Daedalus

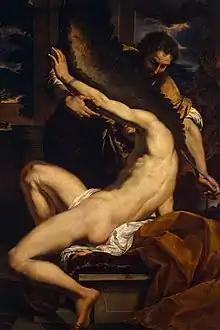
"Daedalus and Icarus", c. 1645, by Charles Le Brun (1619–1690)

Poseidon had given a white bull to King Minos to use it as a sacrifice. Instead, the king kept the bull for himself and sacrificed another. As revenge, Poseidon, with the help of Aphrodite, made King Minos's wife, Pasiphaë, lust for the bull. Pasiphaë asked Daedalus to help her. Daedalus built a hollow, wooden cow, covered in real cow hide for Pasiphaë, so she could mate with the bull. As a result, Pasiphaë gave birth to the Minotaur, a creature with the body of a man, but the head and tail of a bull. King Minos ordered the Minotaur to be imprisoned and guarded in the Labyrinth built by Daedalus for that purpose.